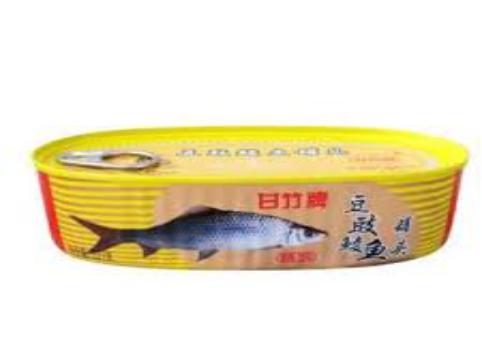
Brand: ganningpai
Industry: Food